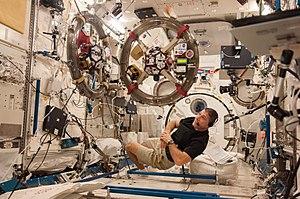
SPHERES, acronyme de Synchronized Position Hold Engage and Reorient Experimental Satellite, sont une série de satellites miniaturisés développés par le Space Systems Laboratory du MIT pour le compte de la NASA et de l'armée américaine, pour être utilisés comme un banc d'essai extensible et à faible risque pour le développement d’algorithmes de métrologie, de formation de vol, de rendez-vous, d’amarrage et de décision autonome qui sont essentiels pour les futures missions spatiales qui utiliseront une architecture de vaisseau spatial distribué, comme le Terrestrial Planet Finder et Orbital Express.